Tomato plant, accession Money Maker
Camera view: horizontal (90 deg, fisheye); turntable rotation: 240 degrees
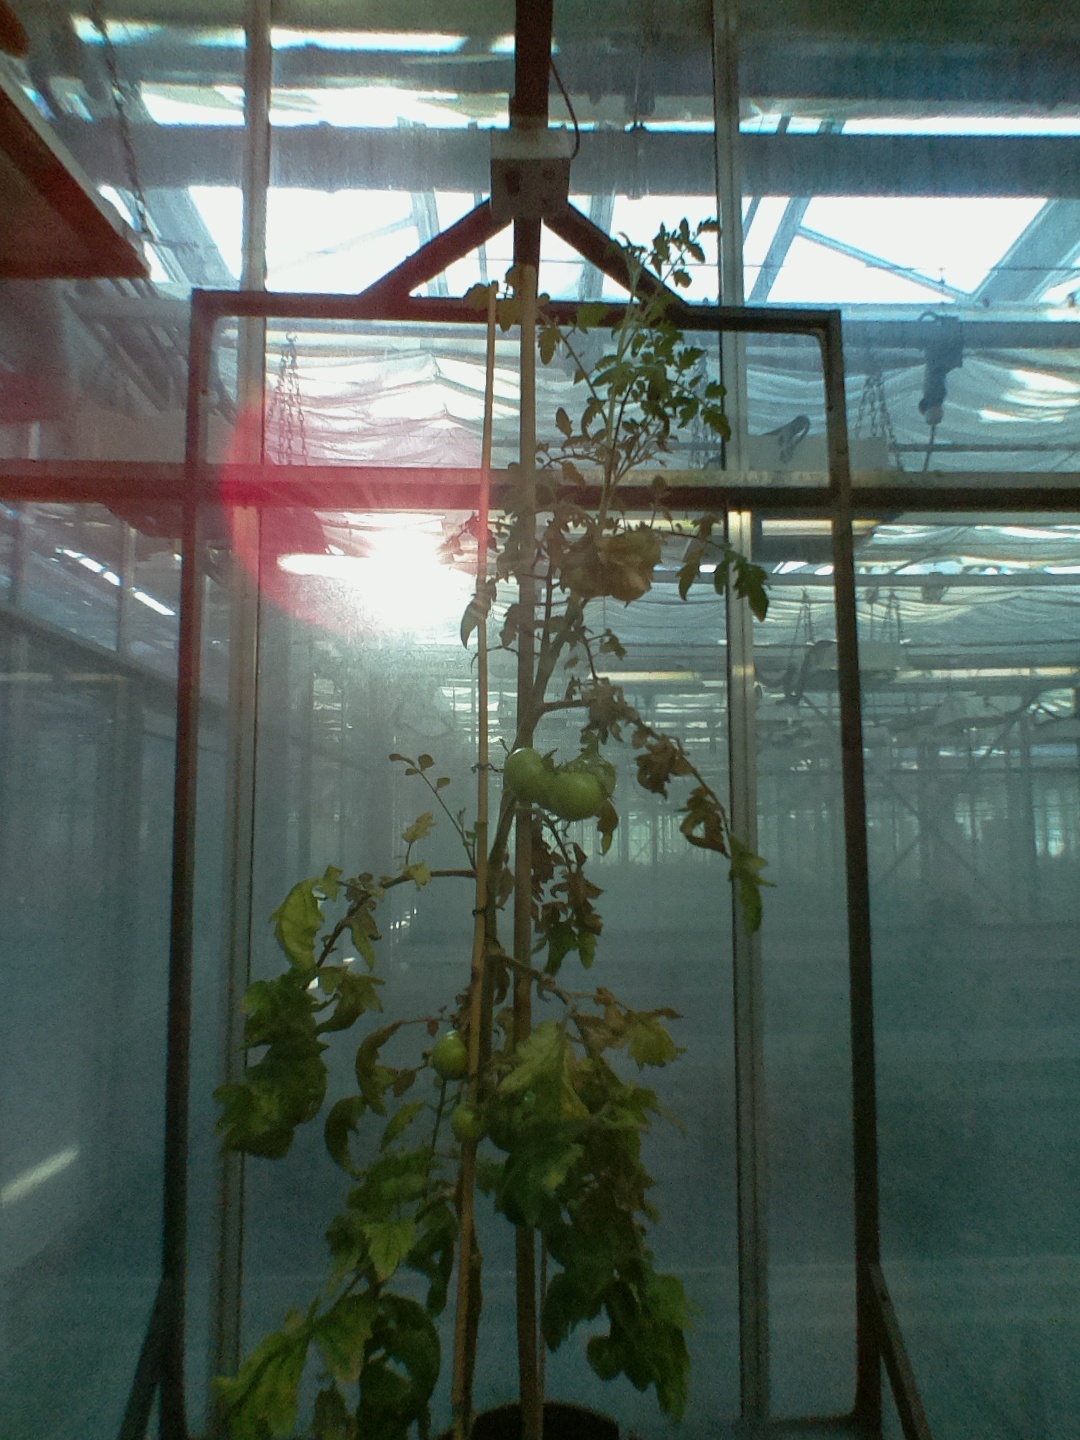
BBCH growth stage 79: 90% -100% of final fruit size